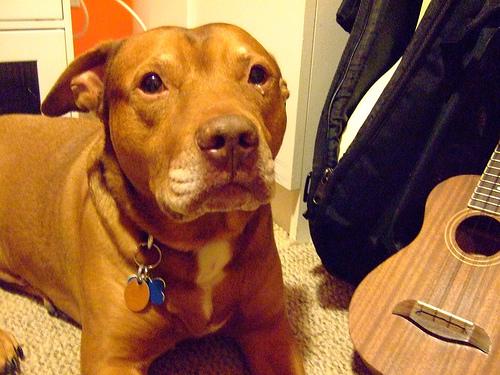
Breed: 216-n000078-American_Staffordshire_terrier